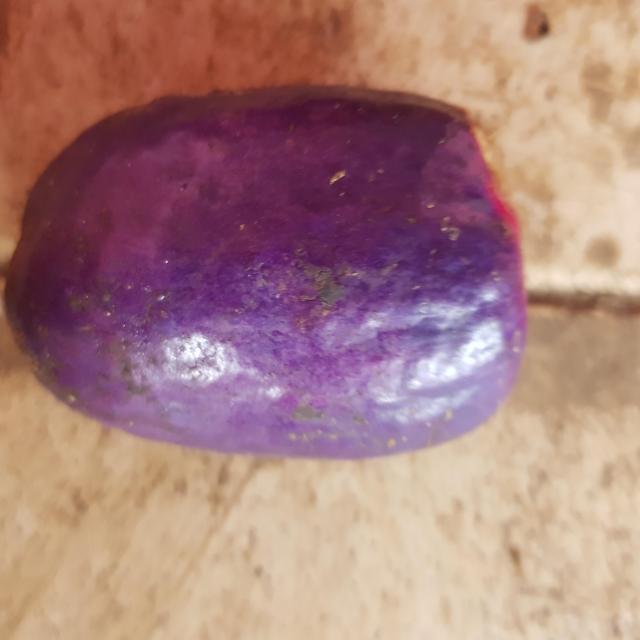
Plum grade: unaffected